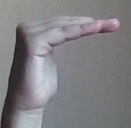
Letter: haa